Señor Macho Solo

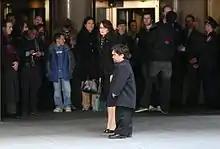
Tina Fey and Peter Dinklage filming scenes of this episode outside of Rockefeller Center.

"Señor Macho Solo" was written by co-executive producer Ron Weiner and directed by Beth McCarthy. This episode was Weiner's second writing credit, having written season two episode "Secrets and Lies", and was McCarthy's fifth directed episode. It originally aired in the United States on January 8, 2009, on NBC as the seventh episode of the show's third season and the 43rd overall episode of the series.